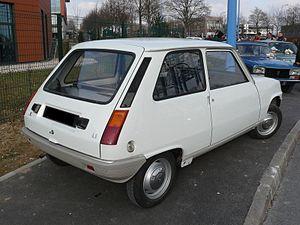
La Renault 5 est une automobile française, produite en deux générations distinctes. Cet article concerne la première génération, qui a été produite en France à l'usine de Flins proche de Mantes dans le département des Yvelines, et à Valladolid.